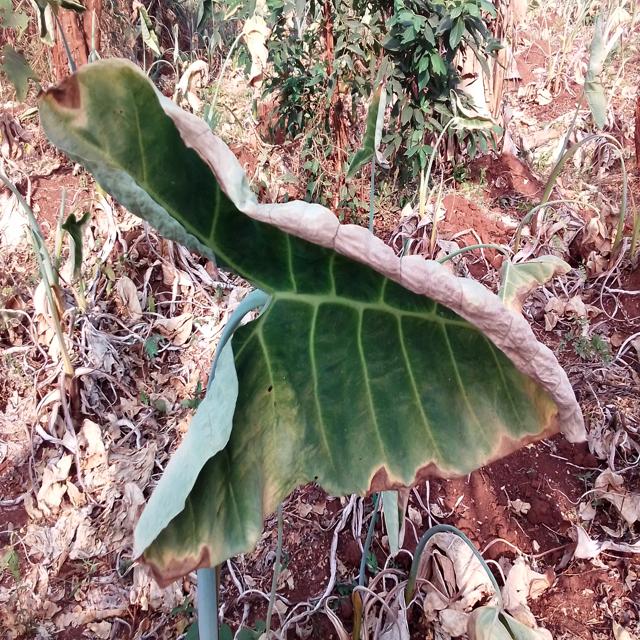
Label: Mid_Blight